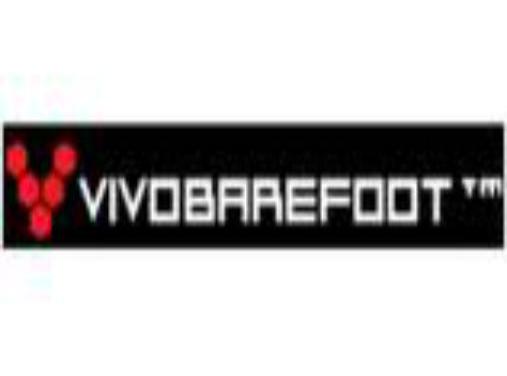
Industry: Clothes